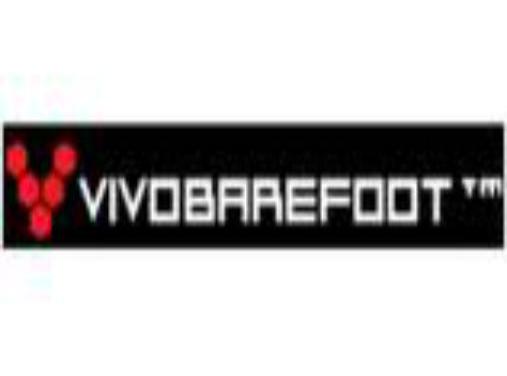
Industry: Clothes